Pine Grove Iron Works

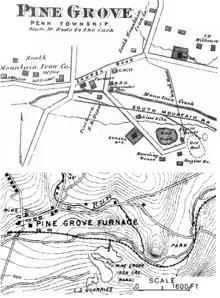
1872 (top) & 1889 maps show the ore pits and railroad terminus. The "" channel was north of the RR, while the creek through the topographic swale was south of the RR and flowed eastward under the RR bridge. The station was at .

The works occupied the small area around the furnace stack a "quarter of a mile from the" quarry. Notable geographic points near the works include the Mountain Creek distributary point for the furnace water race on the west, the wash race distributary point from Tom's Run (north), and the confluence of the furnace's water race with the creek (east). Also to the east and southeast were the railroad bridge over the creek and the "east workings" with the limestone quarry ("flux ... pit 250'x75'x50' deep" in 1891) and Pine Grove bank No. 1.